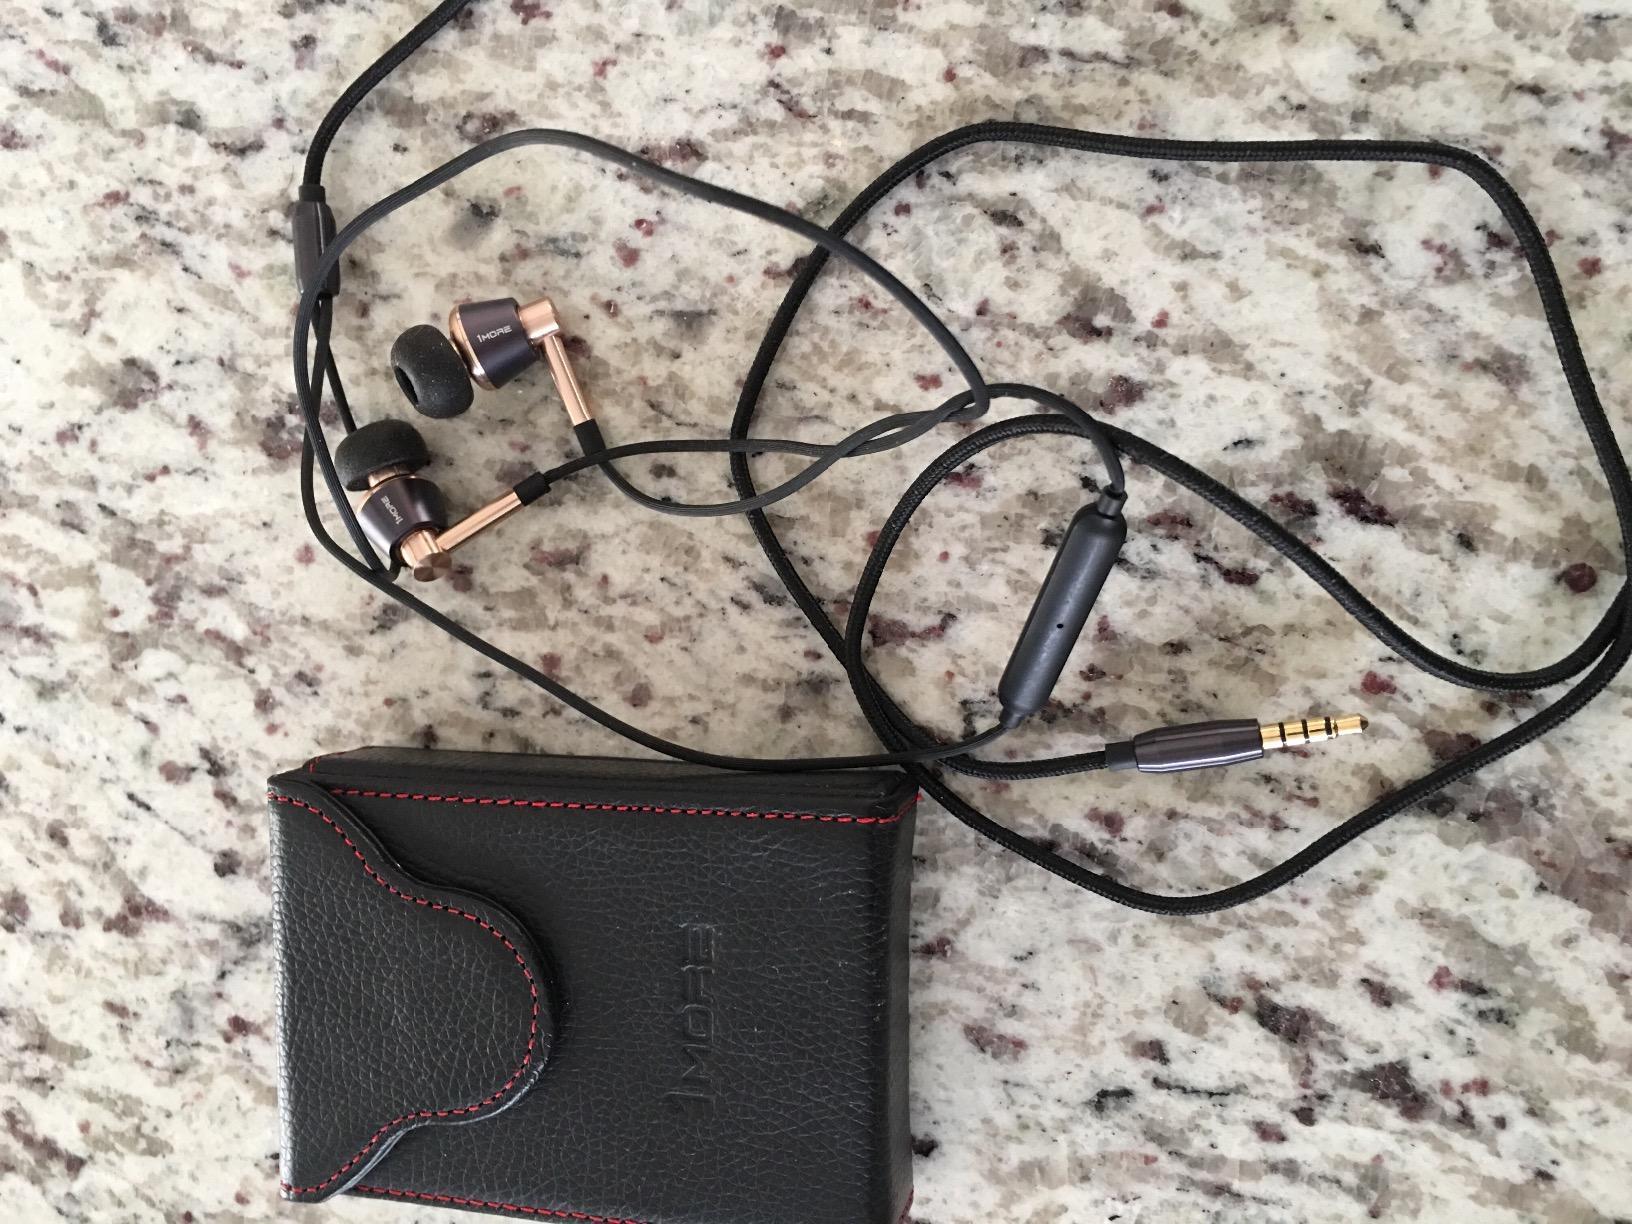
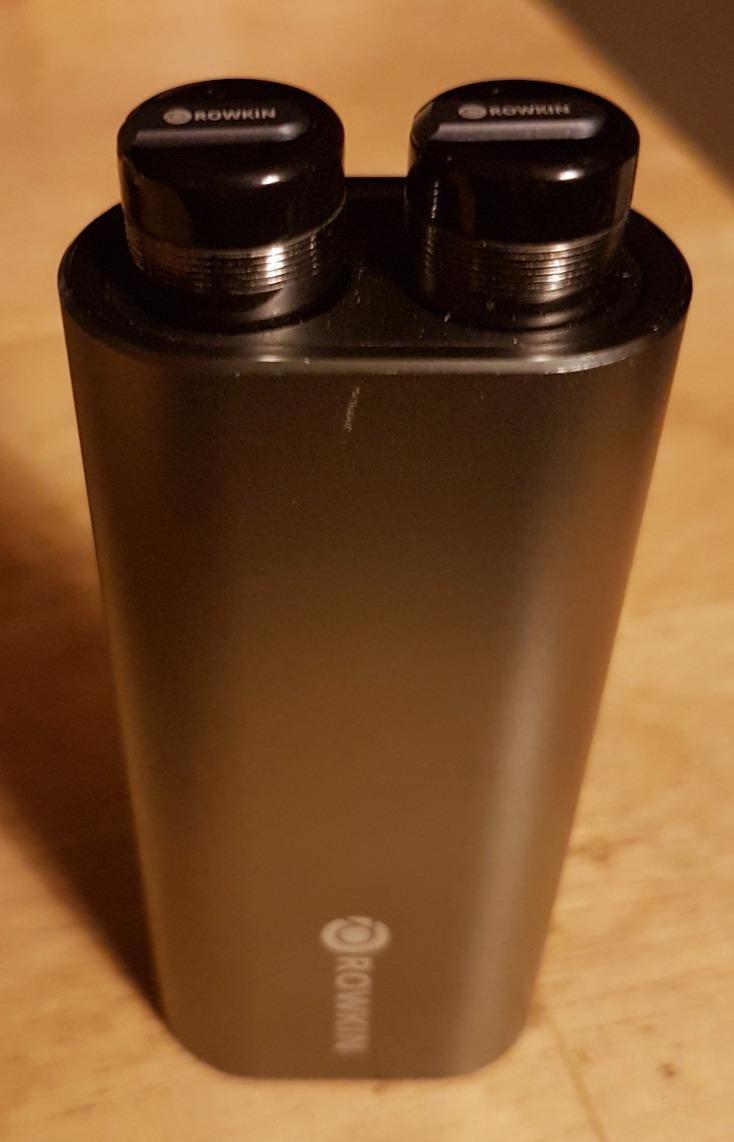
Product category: headphones
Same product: no